Isfahan

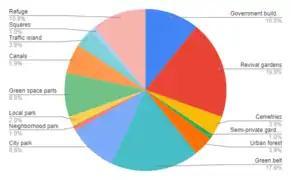
Isfahan city greenspace share atlas data 2020

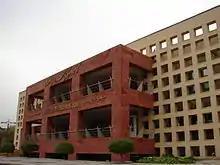
Central Municipal Library of Esfahan

Isfahan has a smart city program, a unified human resources administration system, and a transport system. It also has waste management.